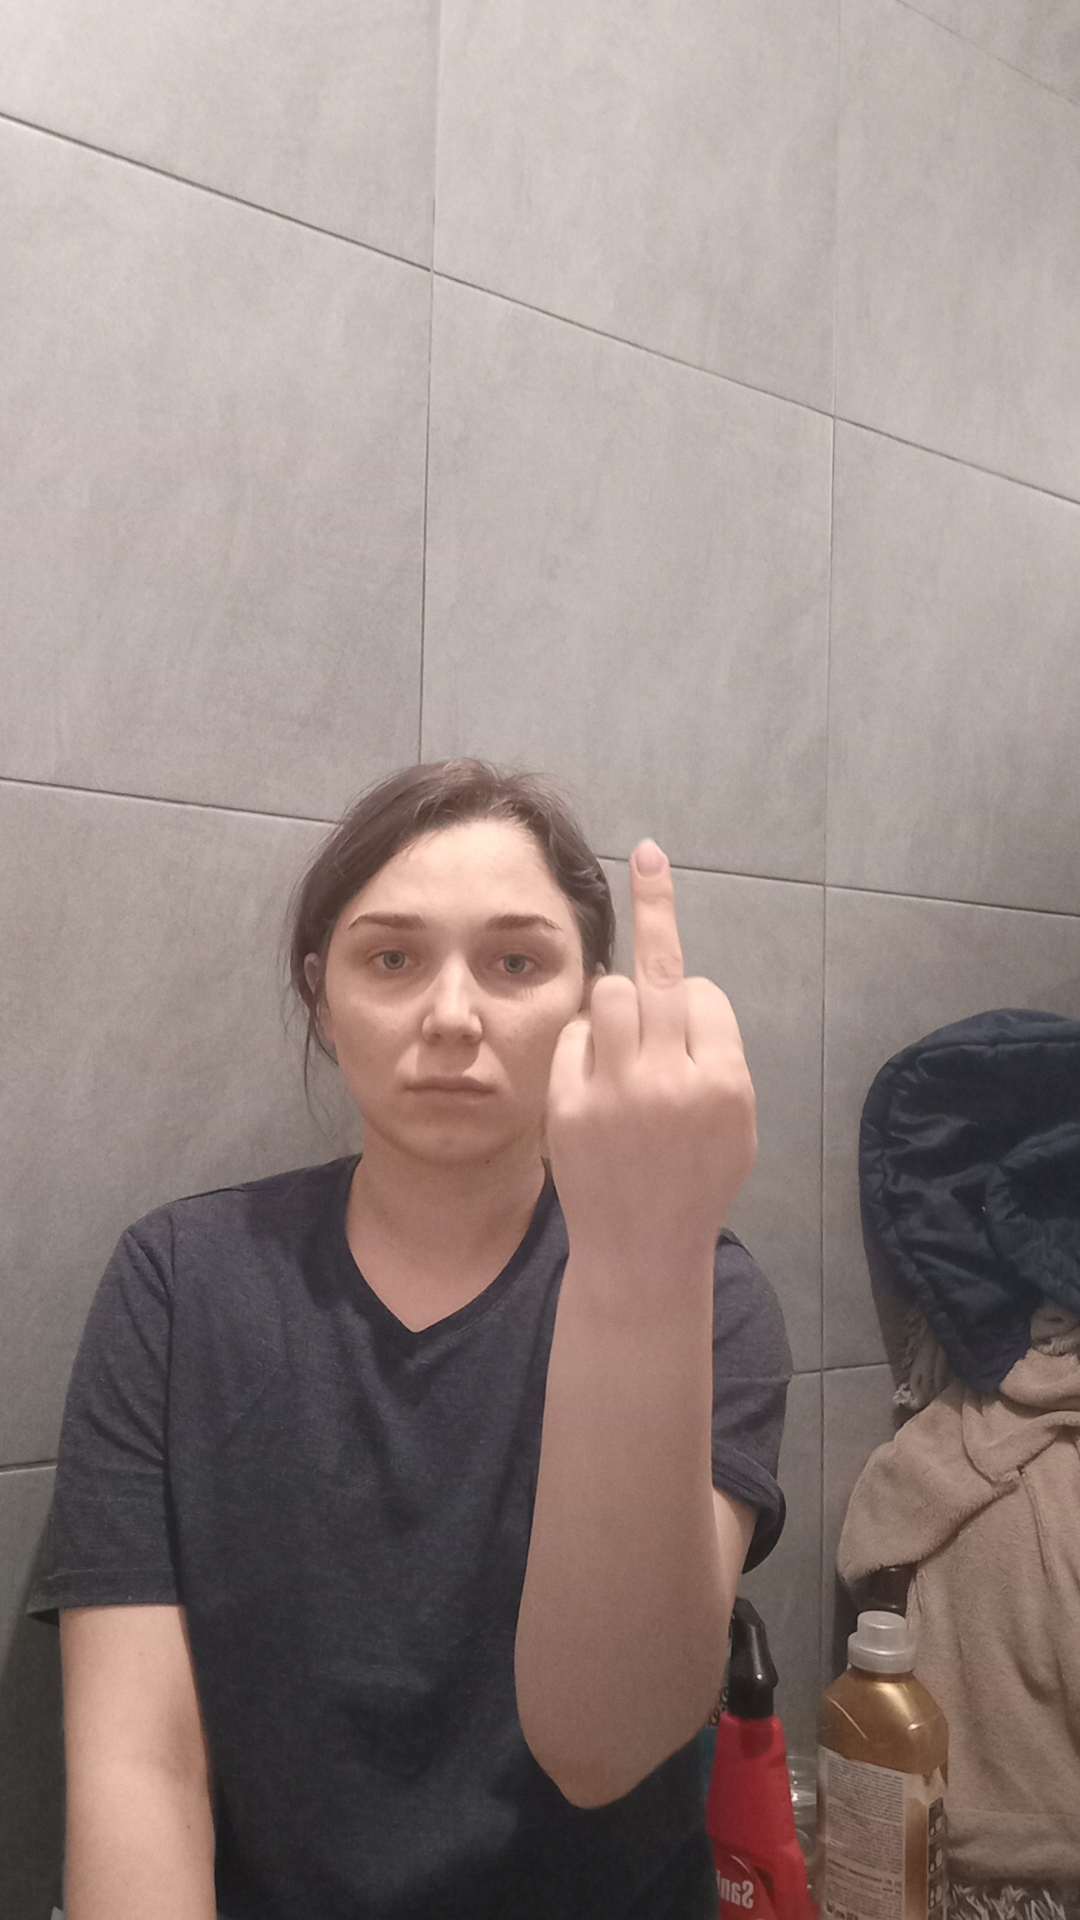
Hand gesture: middle_finger